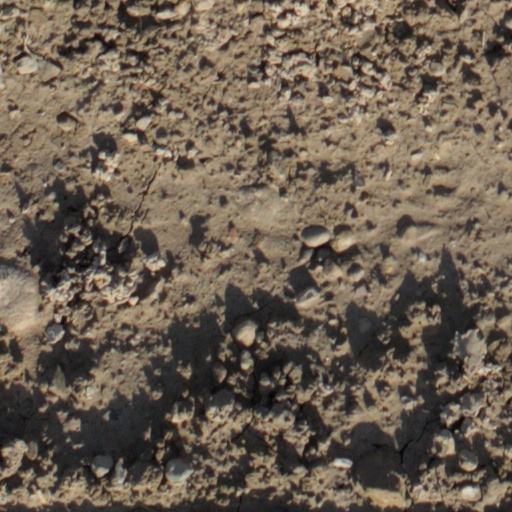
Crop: wheat